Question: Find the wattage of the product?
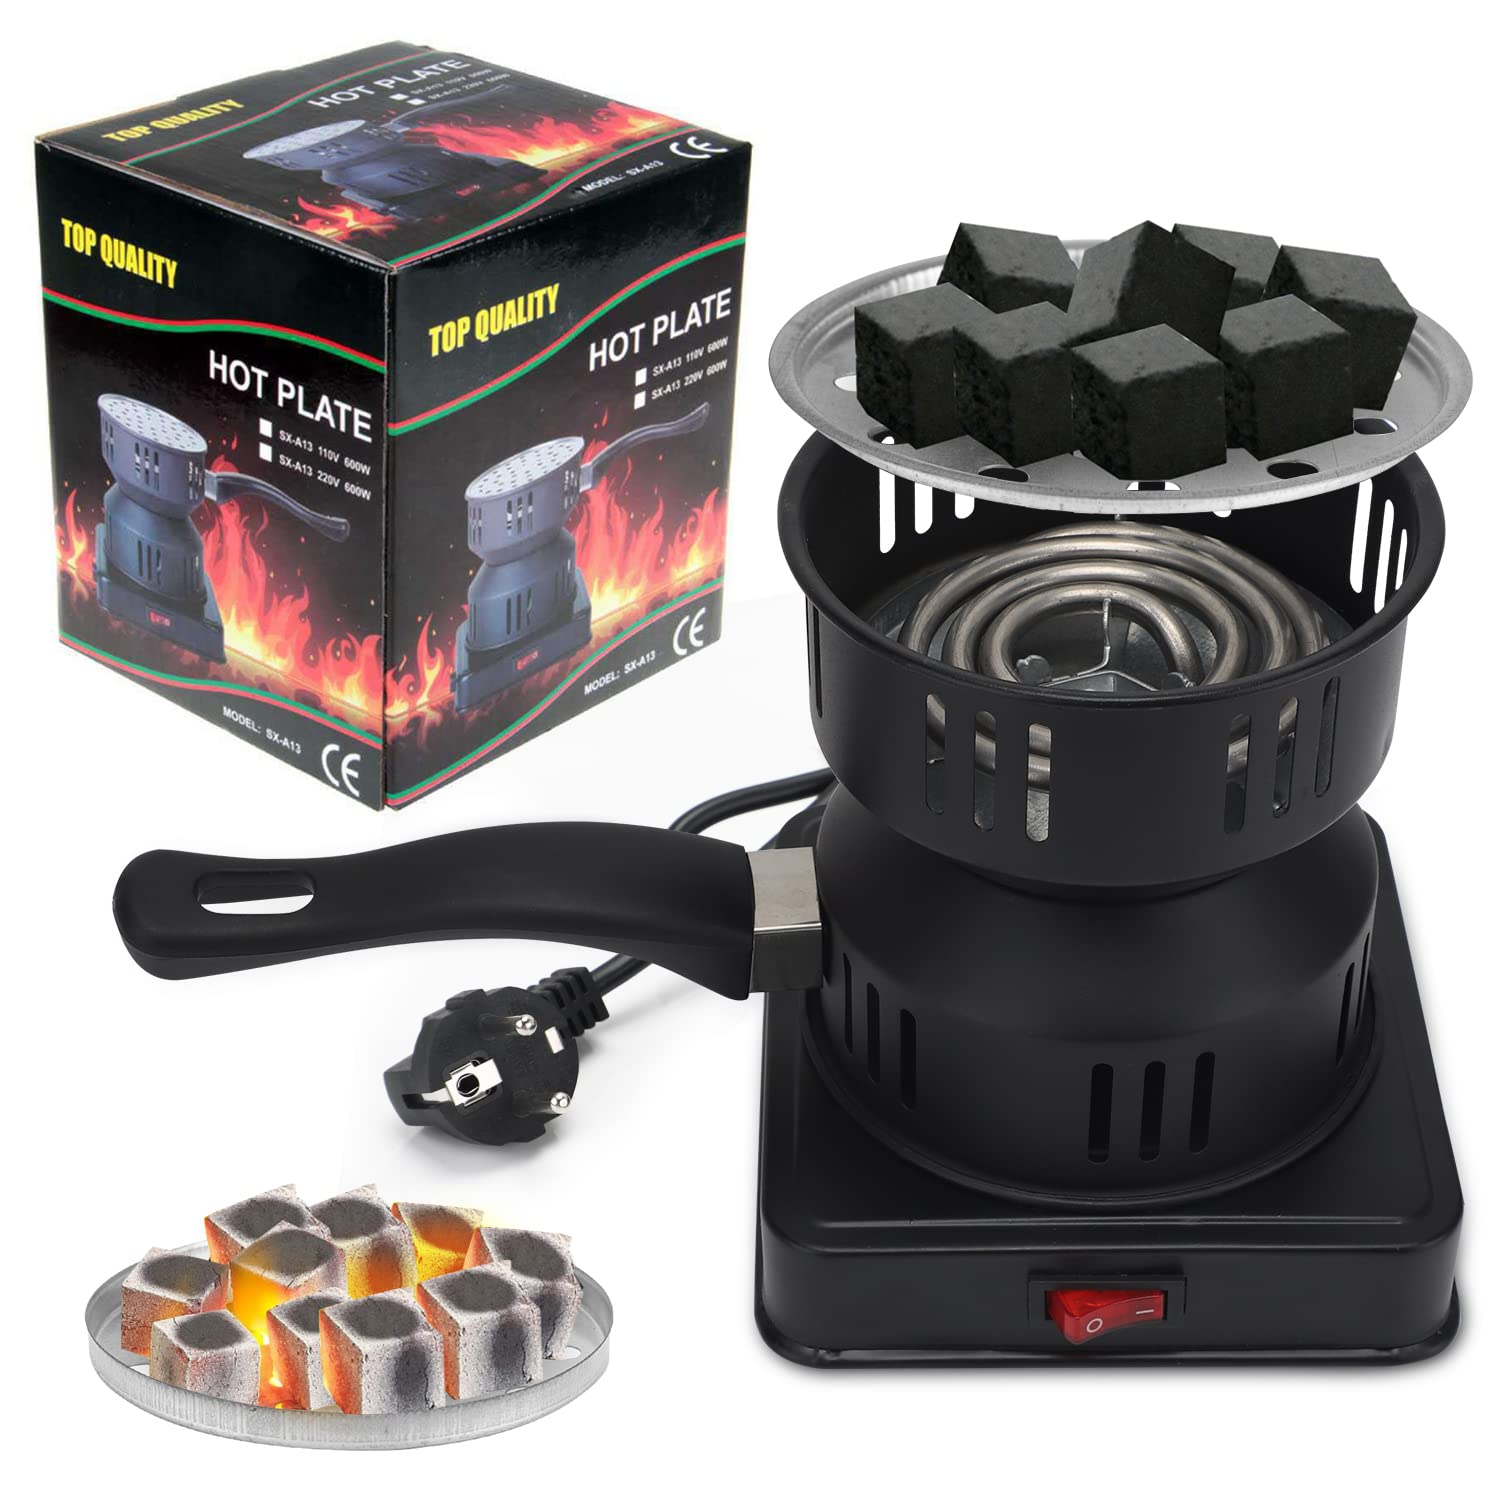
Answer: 600.0 watt